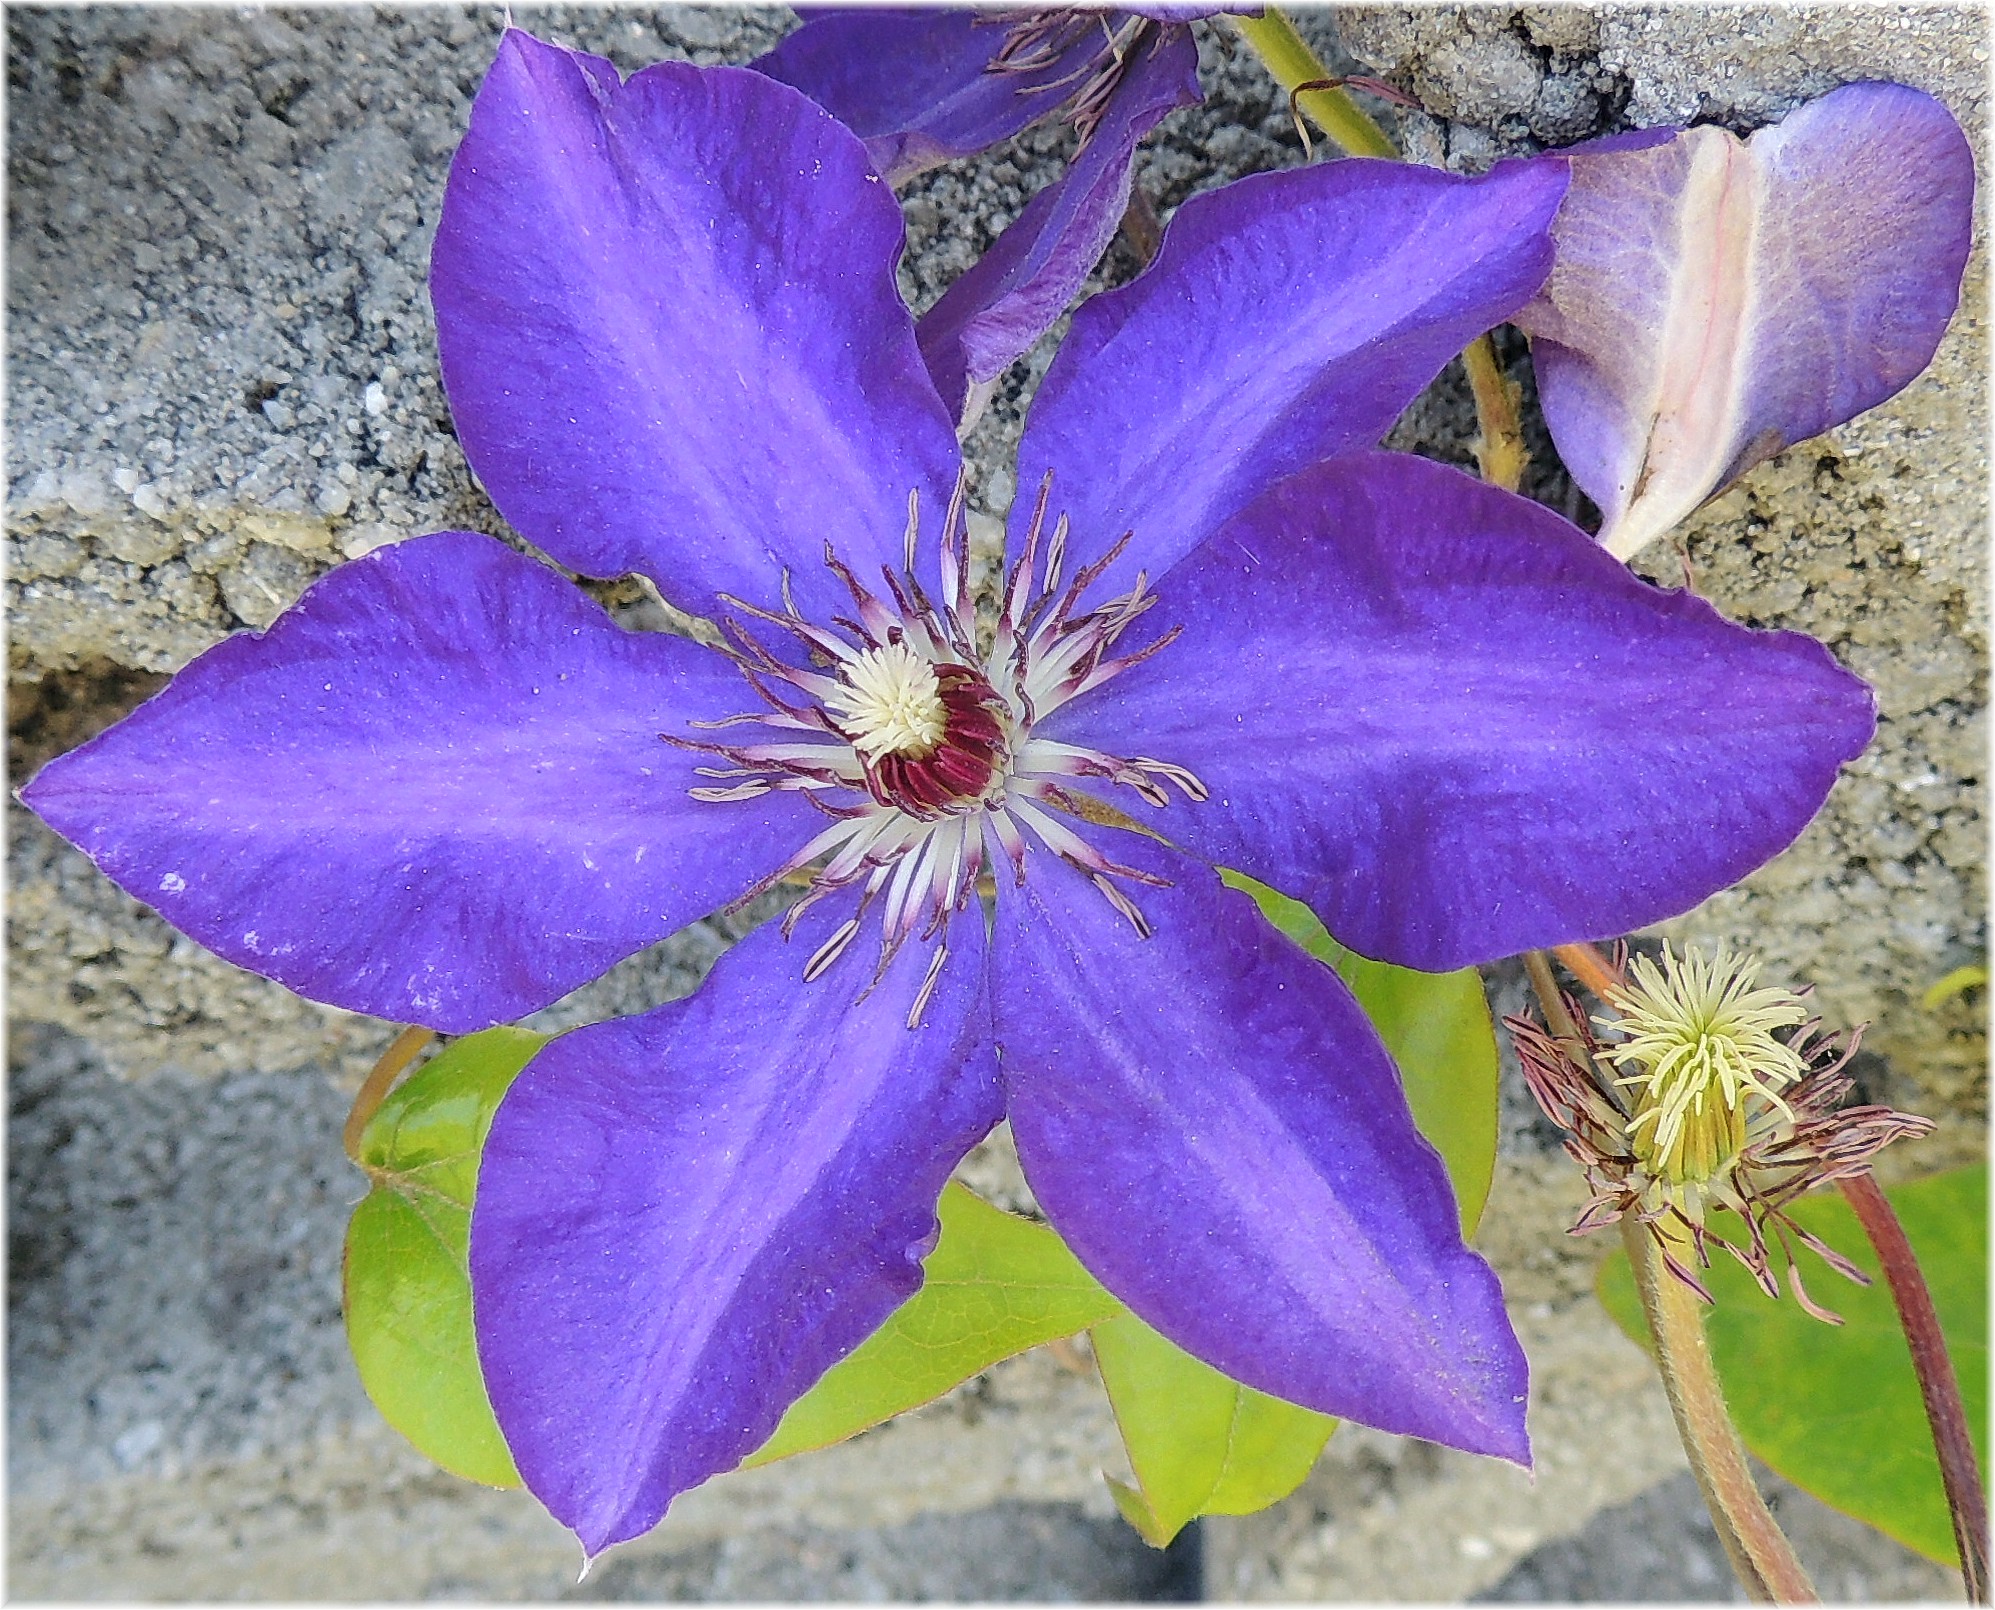
plant, flower, petal, flora, clematis, flowering plant, land plant